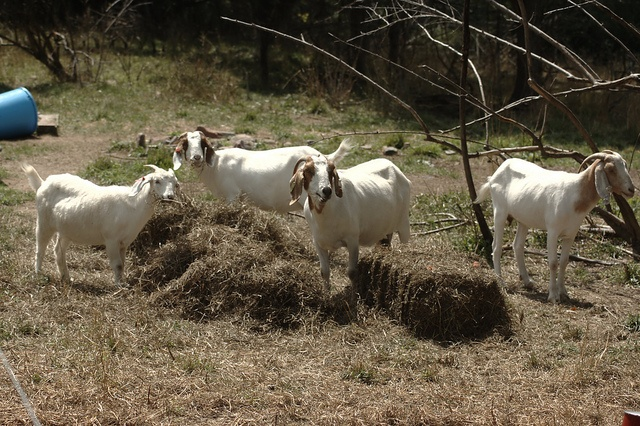
A herd of goats grazing on hay in a field.
Four goats stand next to a couple of bails of hay.
A group of white goats are surrounded around a bale of hay.
A group of goats graze on hay bales in a field.
A group of goats eating hay in a field.